Nowhere Man: The Final Days of John Lennon

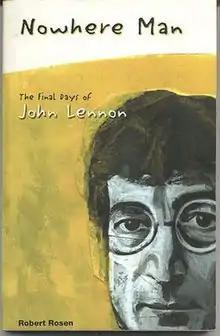
Cover of US paperback edition, from Quick American Archives, 2002

Nowhere Man: The Final Days of John Lennon, first published in 2000 and written by New York journalist Robert Rosen, who in 1981 had access to John Lennon's diaries, is a controversial account of the ex-Beatle's last five years. Rosen says in the book's first chapter, "John Lennon's Diaries", that he used his memory of Lennon's diaries as "a roadmap to the truth." The title of the book refers to The Beatles' song "Nowhere Man" (which was written and sung primarily by Lennon).